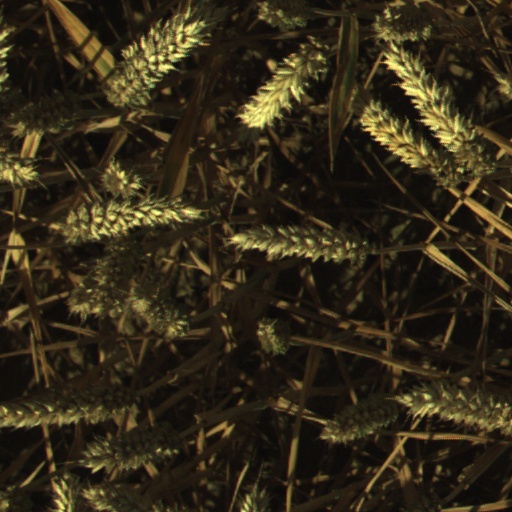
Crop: wheat